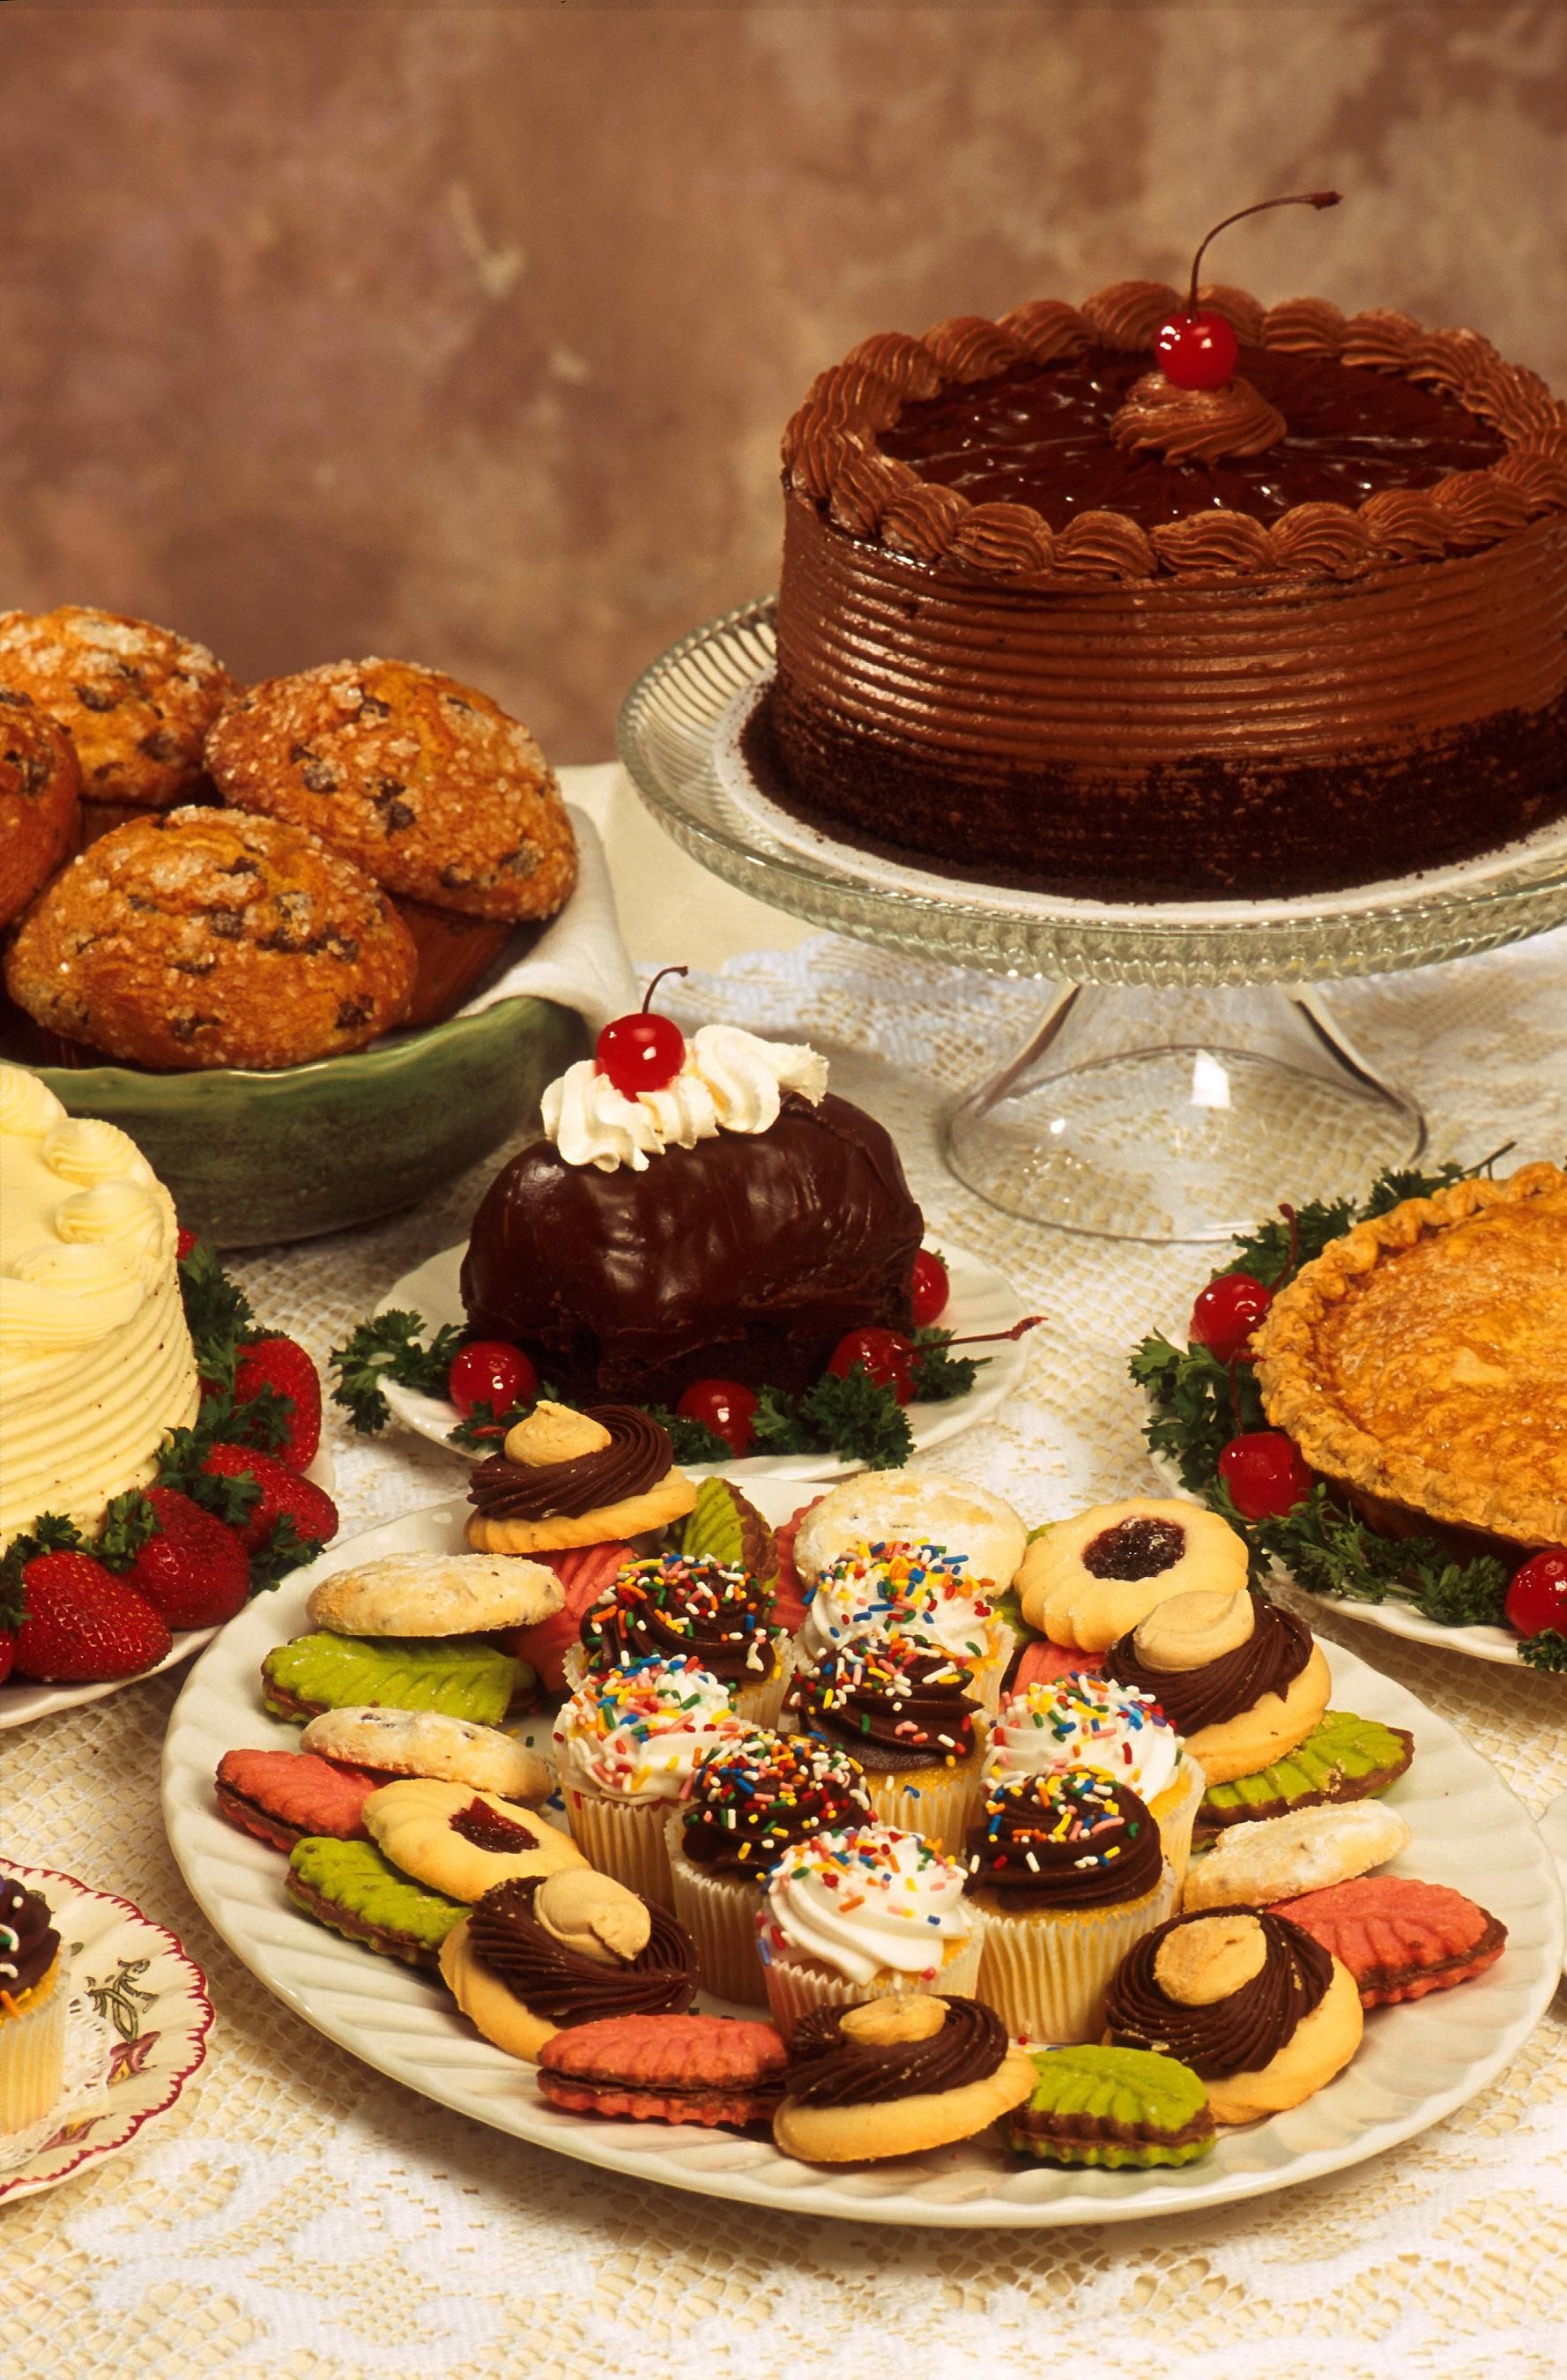
dish, meal, food, produce, drink, breakfast, baking, dessert, cake, baked, sweets, desserts, baked goods, cakes, goods